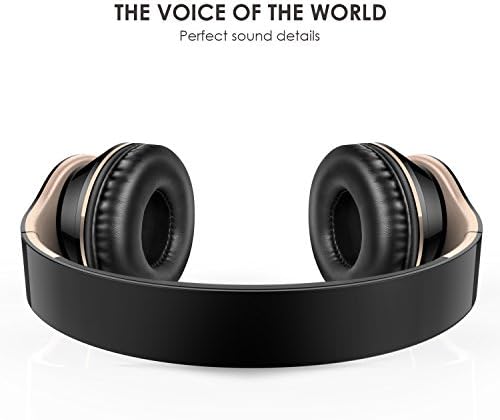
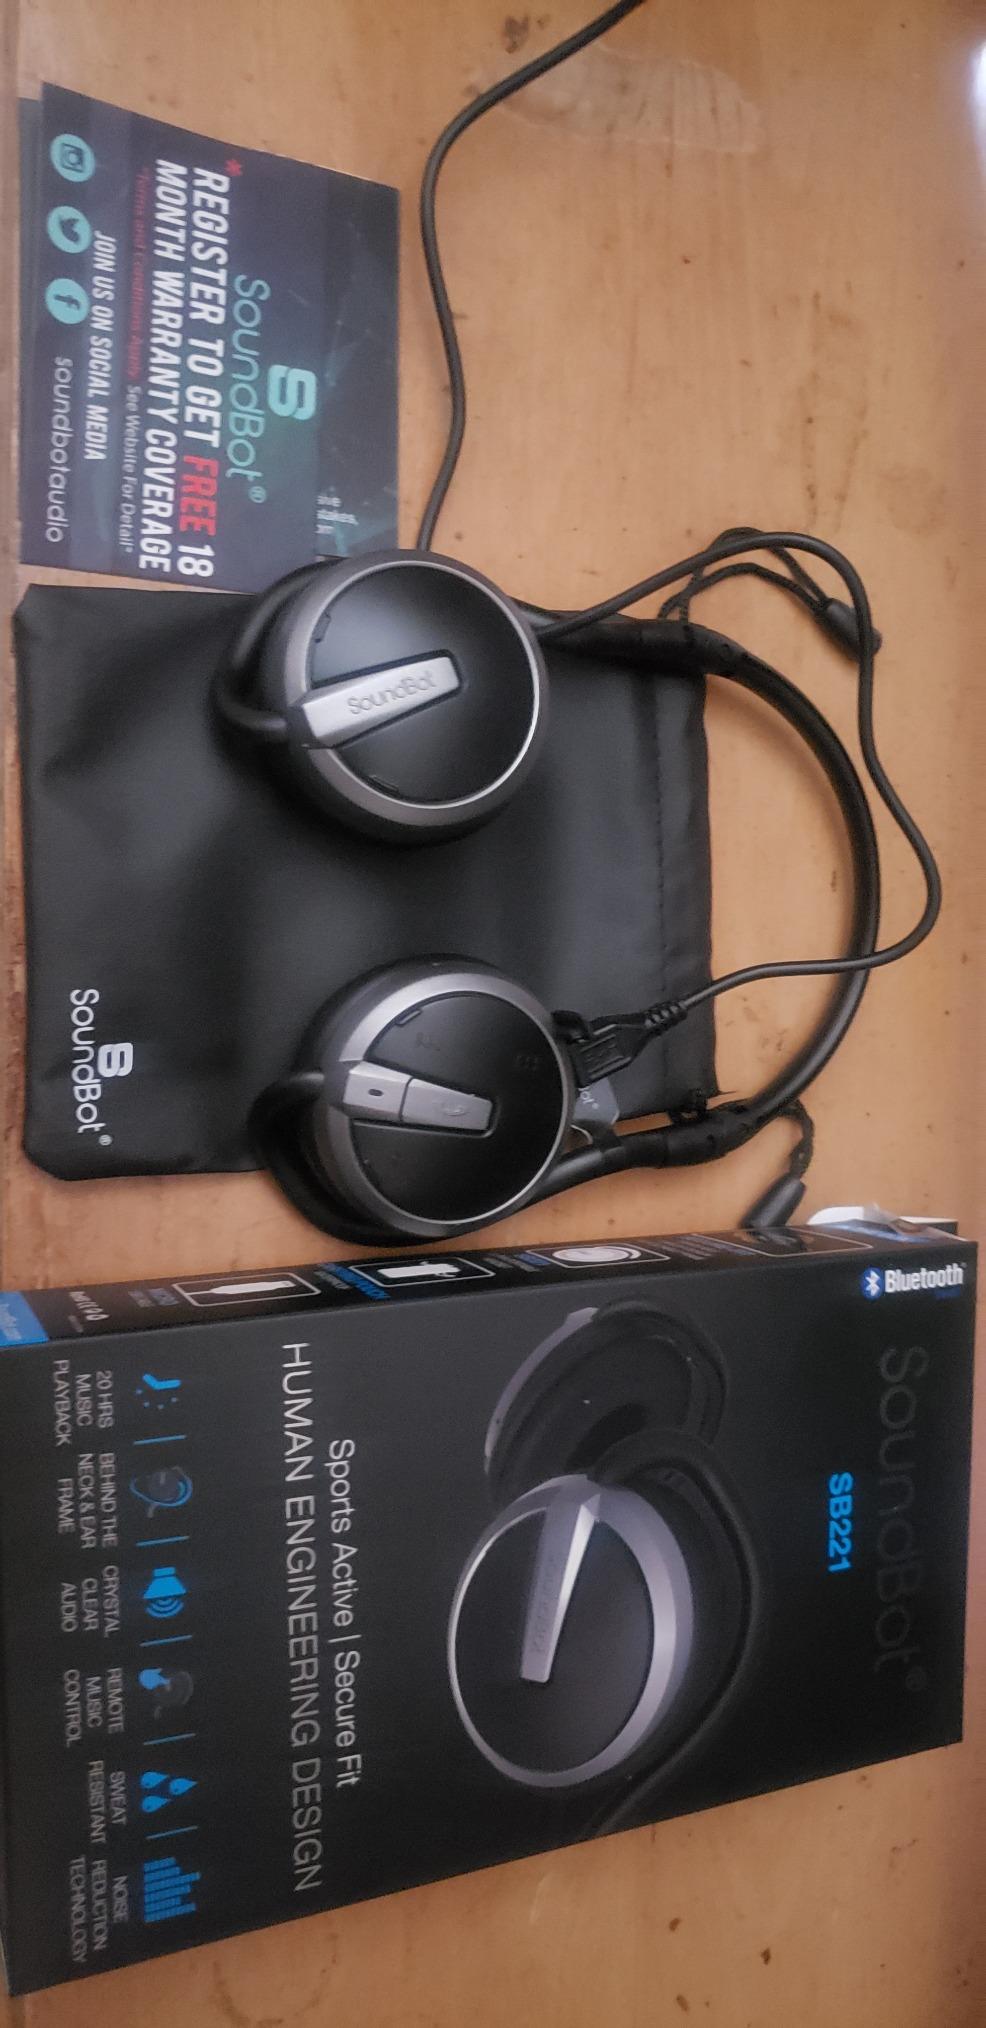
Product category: headphones
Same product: no